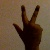
The image shows a hand gesture representing the number 3 in Indian Sign Language.